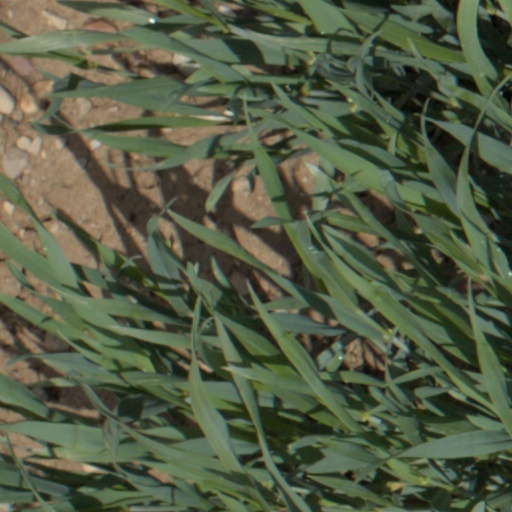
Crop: wheat